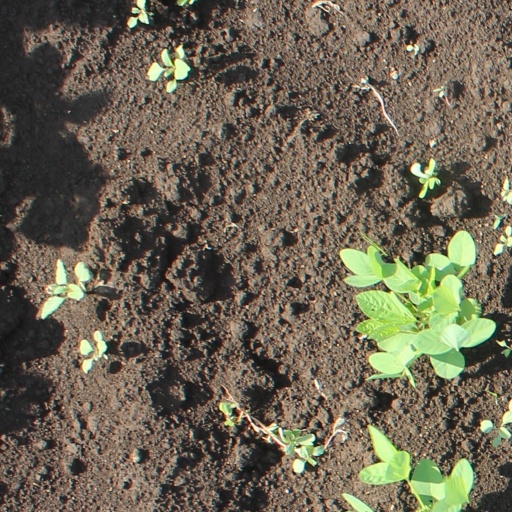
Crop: soybean